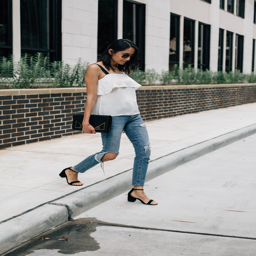
person wearing a casual summer look in a tiered top